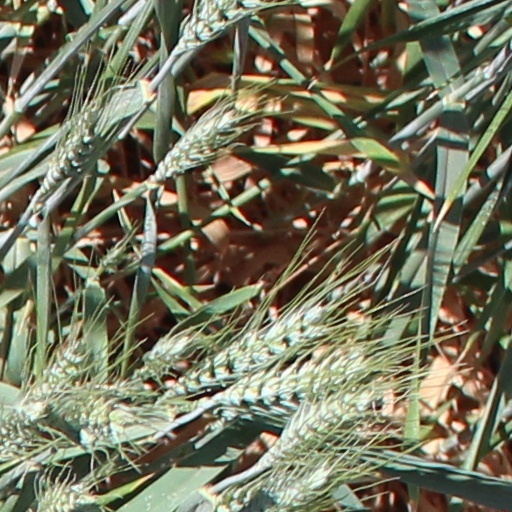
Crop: wheat